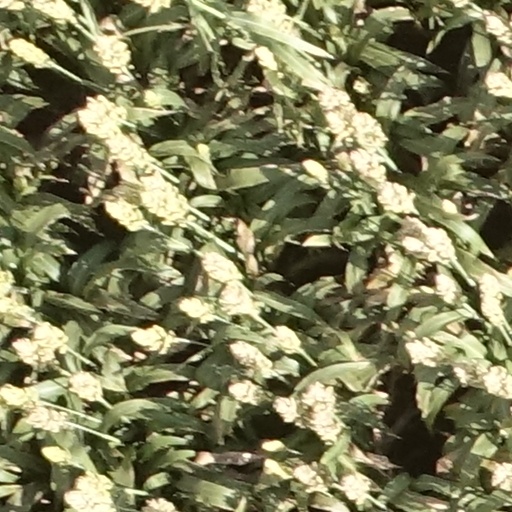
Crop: sorghum